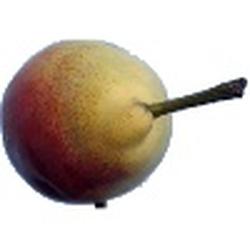
Label: Pear